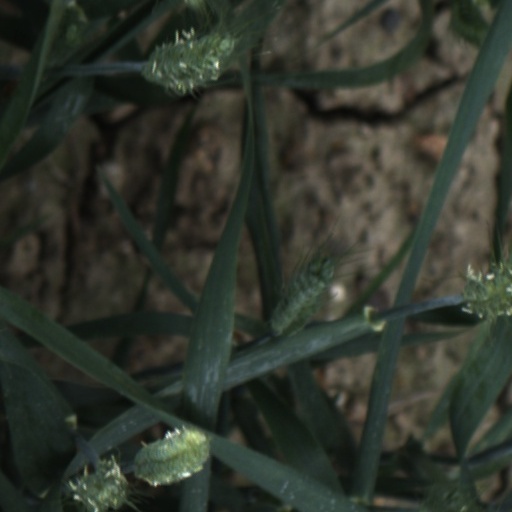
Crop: wheat